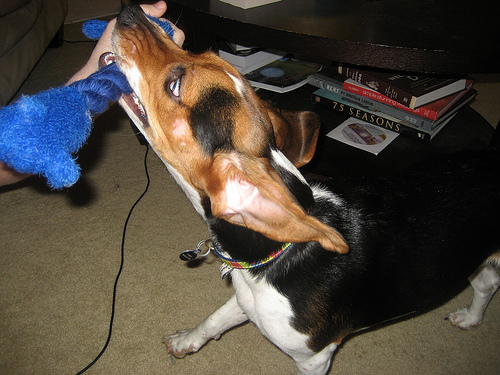
Animal: dog
Breed: beagle